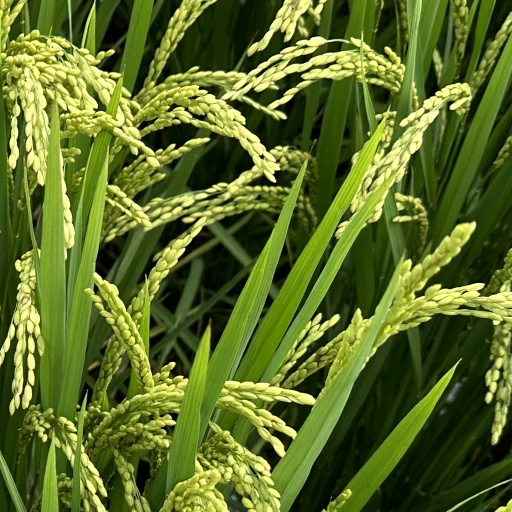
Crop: rice